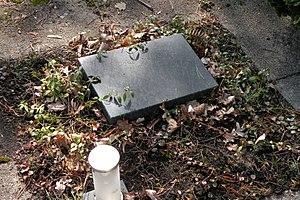
Horst Ludwig Meyer était un terroriste allemand de la Fraction armée rouge.